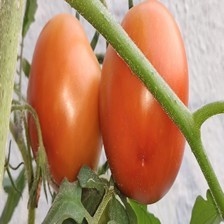
Label: tomato